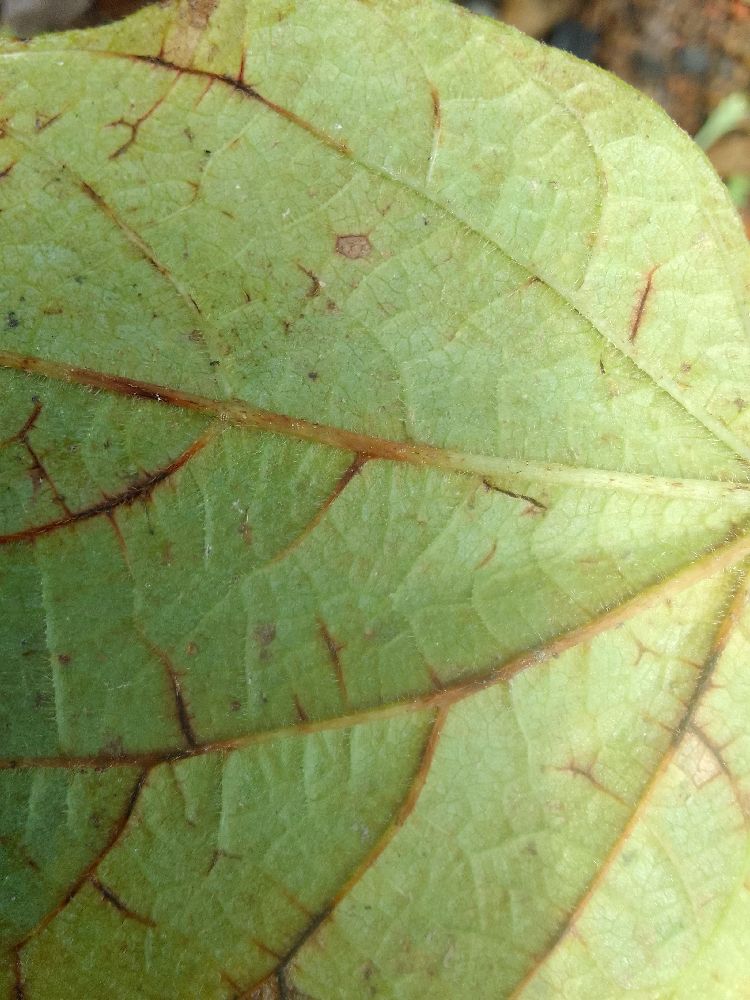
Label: anthracnose